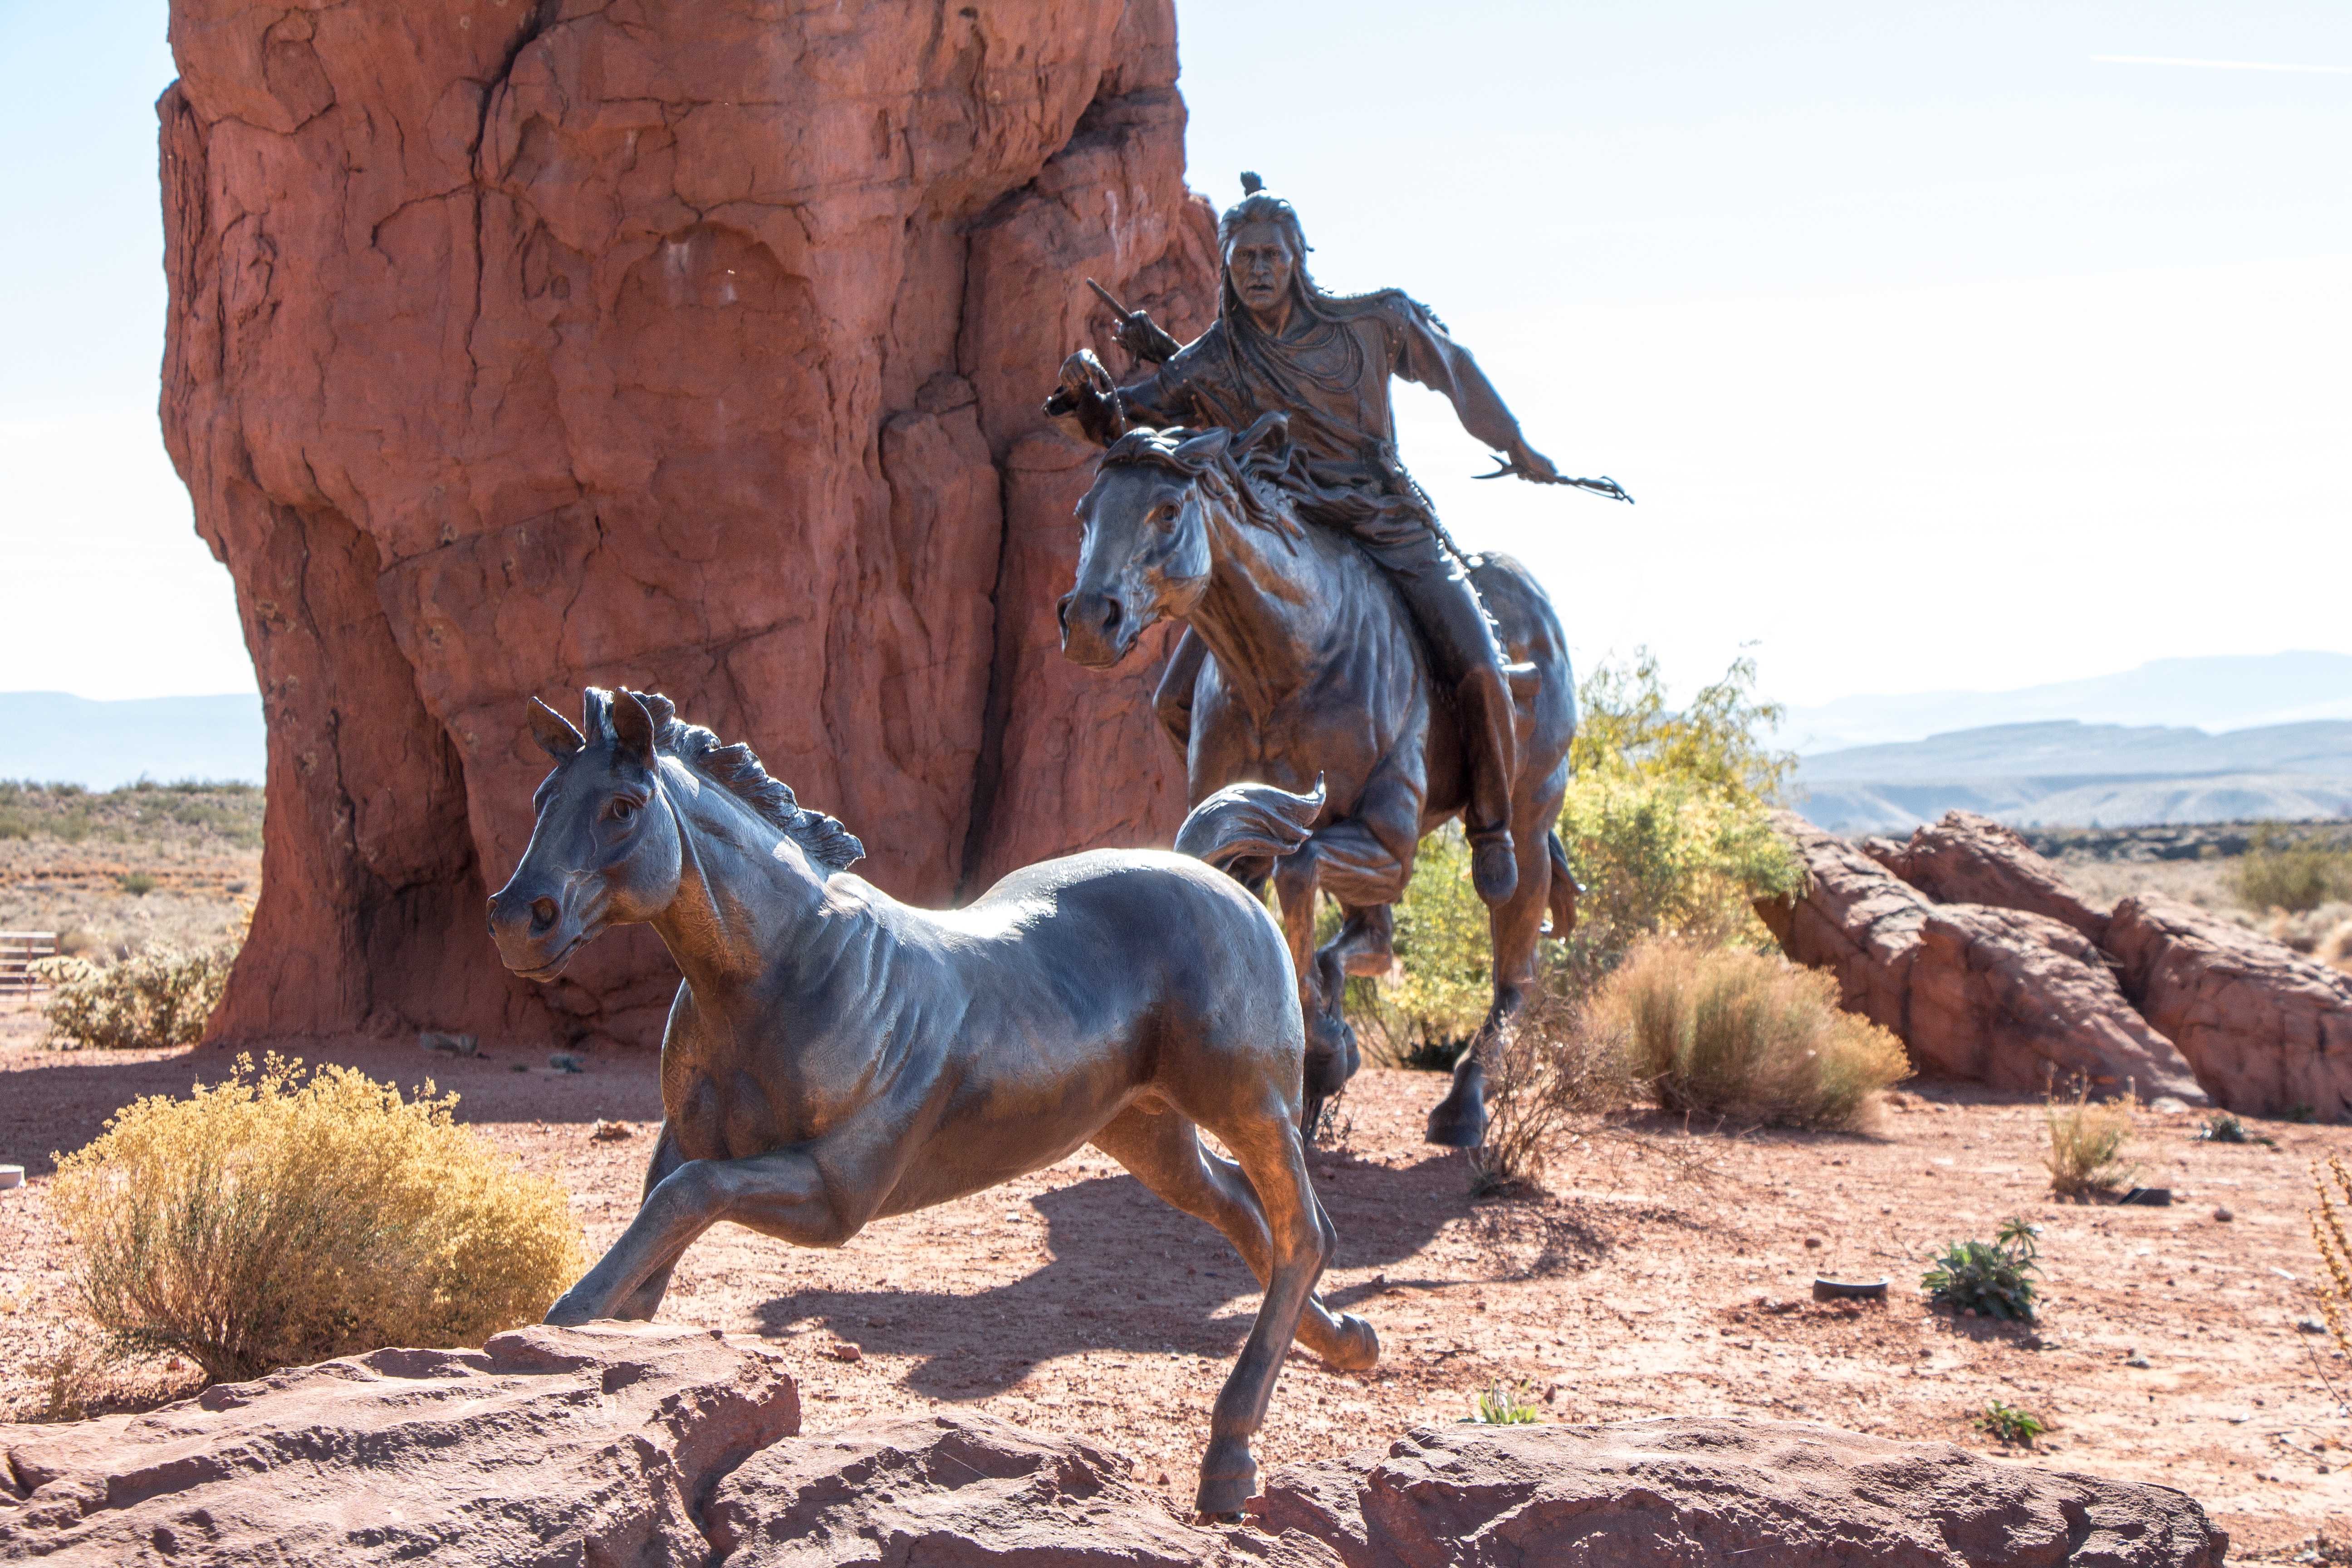
sand, sky, desert, city, sandstone, monument, travel, wild, statue, orange, symbol, horse, mammal, stallion, mane, landmark, attraction, historic, tourism, fauna, native, southern, south, sculpture, west, american, pony, figure, utah, mare, culture, history, clay, capture, indian, chase, tame, equestrianism, pack animal, eventing, bronze sculpture, musting, horse like mammal, mustang horse